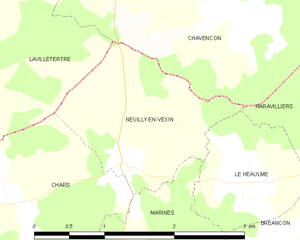
Neuilly-en-Véxin
Kort over kommunen
Kort over kommunen
Neuilly-en-Véxin er en lille fransk kommune i departementet Val-d'Oise. Som navnet antyder er kommunen beliggende i naturområdet Vexin Français. Kommunen er mest kendt for, at det højeste punkt i regionen Île-de-France er beliggende i kommunen.